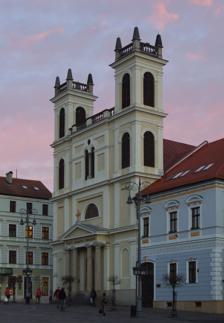
Building: St Francis Xavier Cathedral (Banská Bystrica, Slovakia)
Country: Slovakia
Year built: 1715
This article is about St. Francis Xavier Cathedral of Banská Bystrica . For St Francis Xavier Cathedral (disambiguation), see St. Francis Xavier Cathedral . This article relies largely or entirely on a single source . Relevant discussion may be found on the talk page . Please help improve this article by introducing  citations to additional sources . Find sources: "St Francis Xavier Cathedral" Banská Bystrica, Slovakia – news · newspapers · books · scholar · JSTOR ( November 2017 ) Church in Banská Bystrica, Slovakia Cathedral of St Francis Xavier Katedrála svätého Františka Xaverského Cathedral of St Francis Xavier Location in Slovakia 48°44′08″N 19°08′47″E / 48.73548°N 19.14643°E / 48.73548; 19.14643 Location Banská Bystrica Country Slovakia Denomination Roman Catholic Website www .katedralabb .sk History Dedication St Francis Xavier Consecrated 24 September 1715 Architecture Architectural type Church Style Baroque Years built 1702-1715 Administration Diocese Banská Bystrica Clergy Bishop(s) Marián Chovanec Rector Ján Krajčík The Francis Xavier Cathedral, Banská Bystrica ( Slovak : Katedrála svätého Františka Xaverského , usually called Kapitulský kostol meaning " Chapter Church") is the cathedral church of the Roman Catholic Diocese of Banská Bystrica , located at the Slovak National Uprising Square in Banská Bystrica , Slovakia . History There was a first mention of a gothic chapel at this spot in the so-called Königsberger's testament from 1503. It was the only place of Roman Catholic worship during the 16th century, when Banská Bystrica was in the hands of the Protestants. The choir of the church In 1647 a few Jesuits settled here and started the Catholic reform of the town and its neighbourhood. During the years 1695–1701 they built their own college on the Königberger's site. They started the building of the church in 1702 as a copy of the Church of the Gesu in Rome. Construction came to a halt when in 1703 when the town was occupied by the anti- Habsburg troops of Francis II Rákóczi . Building resumed in 1709 and on 24 September 1715, the Church of St. Francis Xavier was consecrated. At that time, the church was a Baroque building with a single nave and six chapels. The façade lacked a tower. The Jesuits were forced to leave the church in July 1773 when the Order was suppressed by Pope Clement XIV . The cathedral has been the seat of the diocese since 1776. The two onion-shaped towers were added in 1844 during an extensive rebuilding. The nave of the church and the side galleries were lengthened and a consistory was added to the church. Another modification was performed in 1880. The  towers were rearranged and a romantic balustrade was added. In the 1970s the interior was refurbished and, together with the façade, was painted. The exterior was renovated in 1999. In 2003 a new pipe organ was installed. See also List of cathedrals in Slovakia List of Jesuit sites References